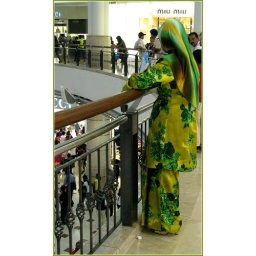
Lady in colourful dress looking at 1 floor below her.